Gley Lancer

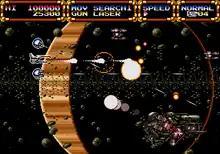
Gameplay screenshot of the original Sega Mega Drive version

"Gley Lancer" is a scrolling shooter game. The plot revolves around Lucia Cabrock, daughter of Earth Federation Navy admiral Ken, who disappeared while fighting in a war between humans and an unknown alien race that possess the ability to teleport. Upon hearing about the disappearance of her father, Lucia is joined by her friend Teim and steals the titular starfighter to save him. The player takes control of the Gley Lancer space fighter craft through nine stages over a constantly scrolling background, populated with an assortment of enemies and obstacles, and the scenery never stops moving until a boss is reached, which must be fought in order to progress further.